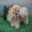
Label: dog